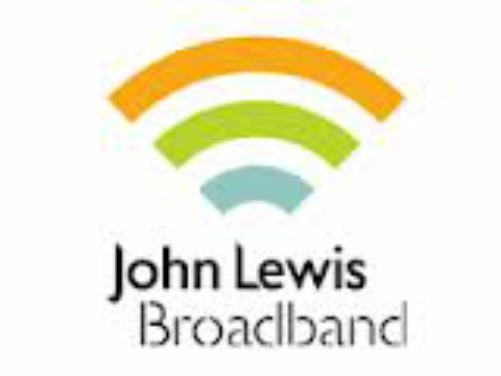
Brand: John Lewis
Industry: Others